Thomas Fitzpatrick (London physician)

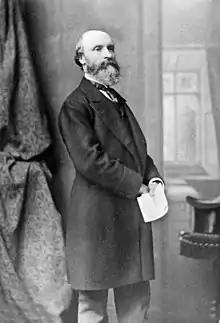

Thomas Fitzpatrick (1832 – 31 May 1900), born in Virginia, County Cavan, Ireland, became a prominent London physician and member of the Royal College of Physicians. He was the son of James and Elizabeth (née Lawler) Fitzpatrick and born in the Headfort Arms Hotel, Virginia where his parents were the proprietors. From a privileged upbringing Thomas was educated at St. Patrick's, Carlow College, a school well noted for turning out many fine Catholic theologians. However his university education at Trinity College, Dublin enabled him to distinguish himself in medicine where he qualified with a BA in 1853, MA in 1854, MB and MD by 1856. During this time Thomas Fitzpatrick also practiced as a doctor in the County Cavan village of Mullagh before entering service during 1856 with the British East India Company as an assistant surgeon, an experience which was to leave a lasting impression on him, through his future attitudes towards primitive medicine, magic and religion.